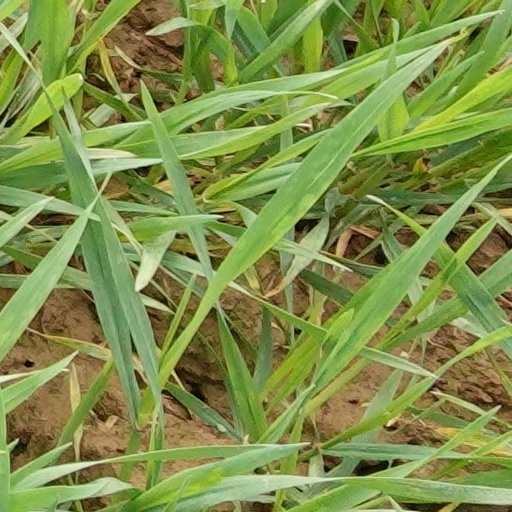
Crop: wheat